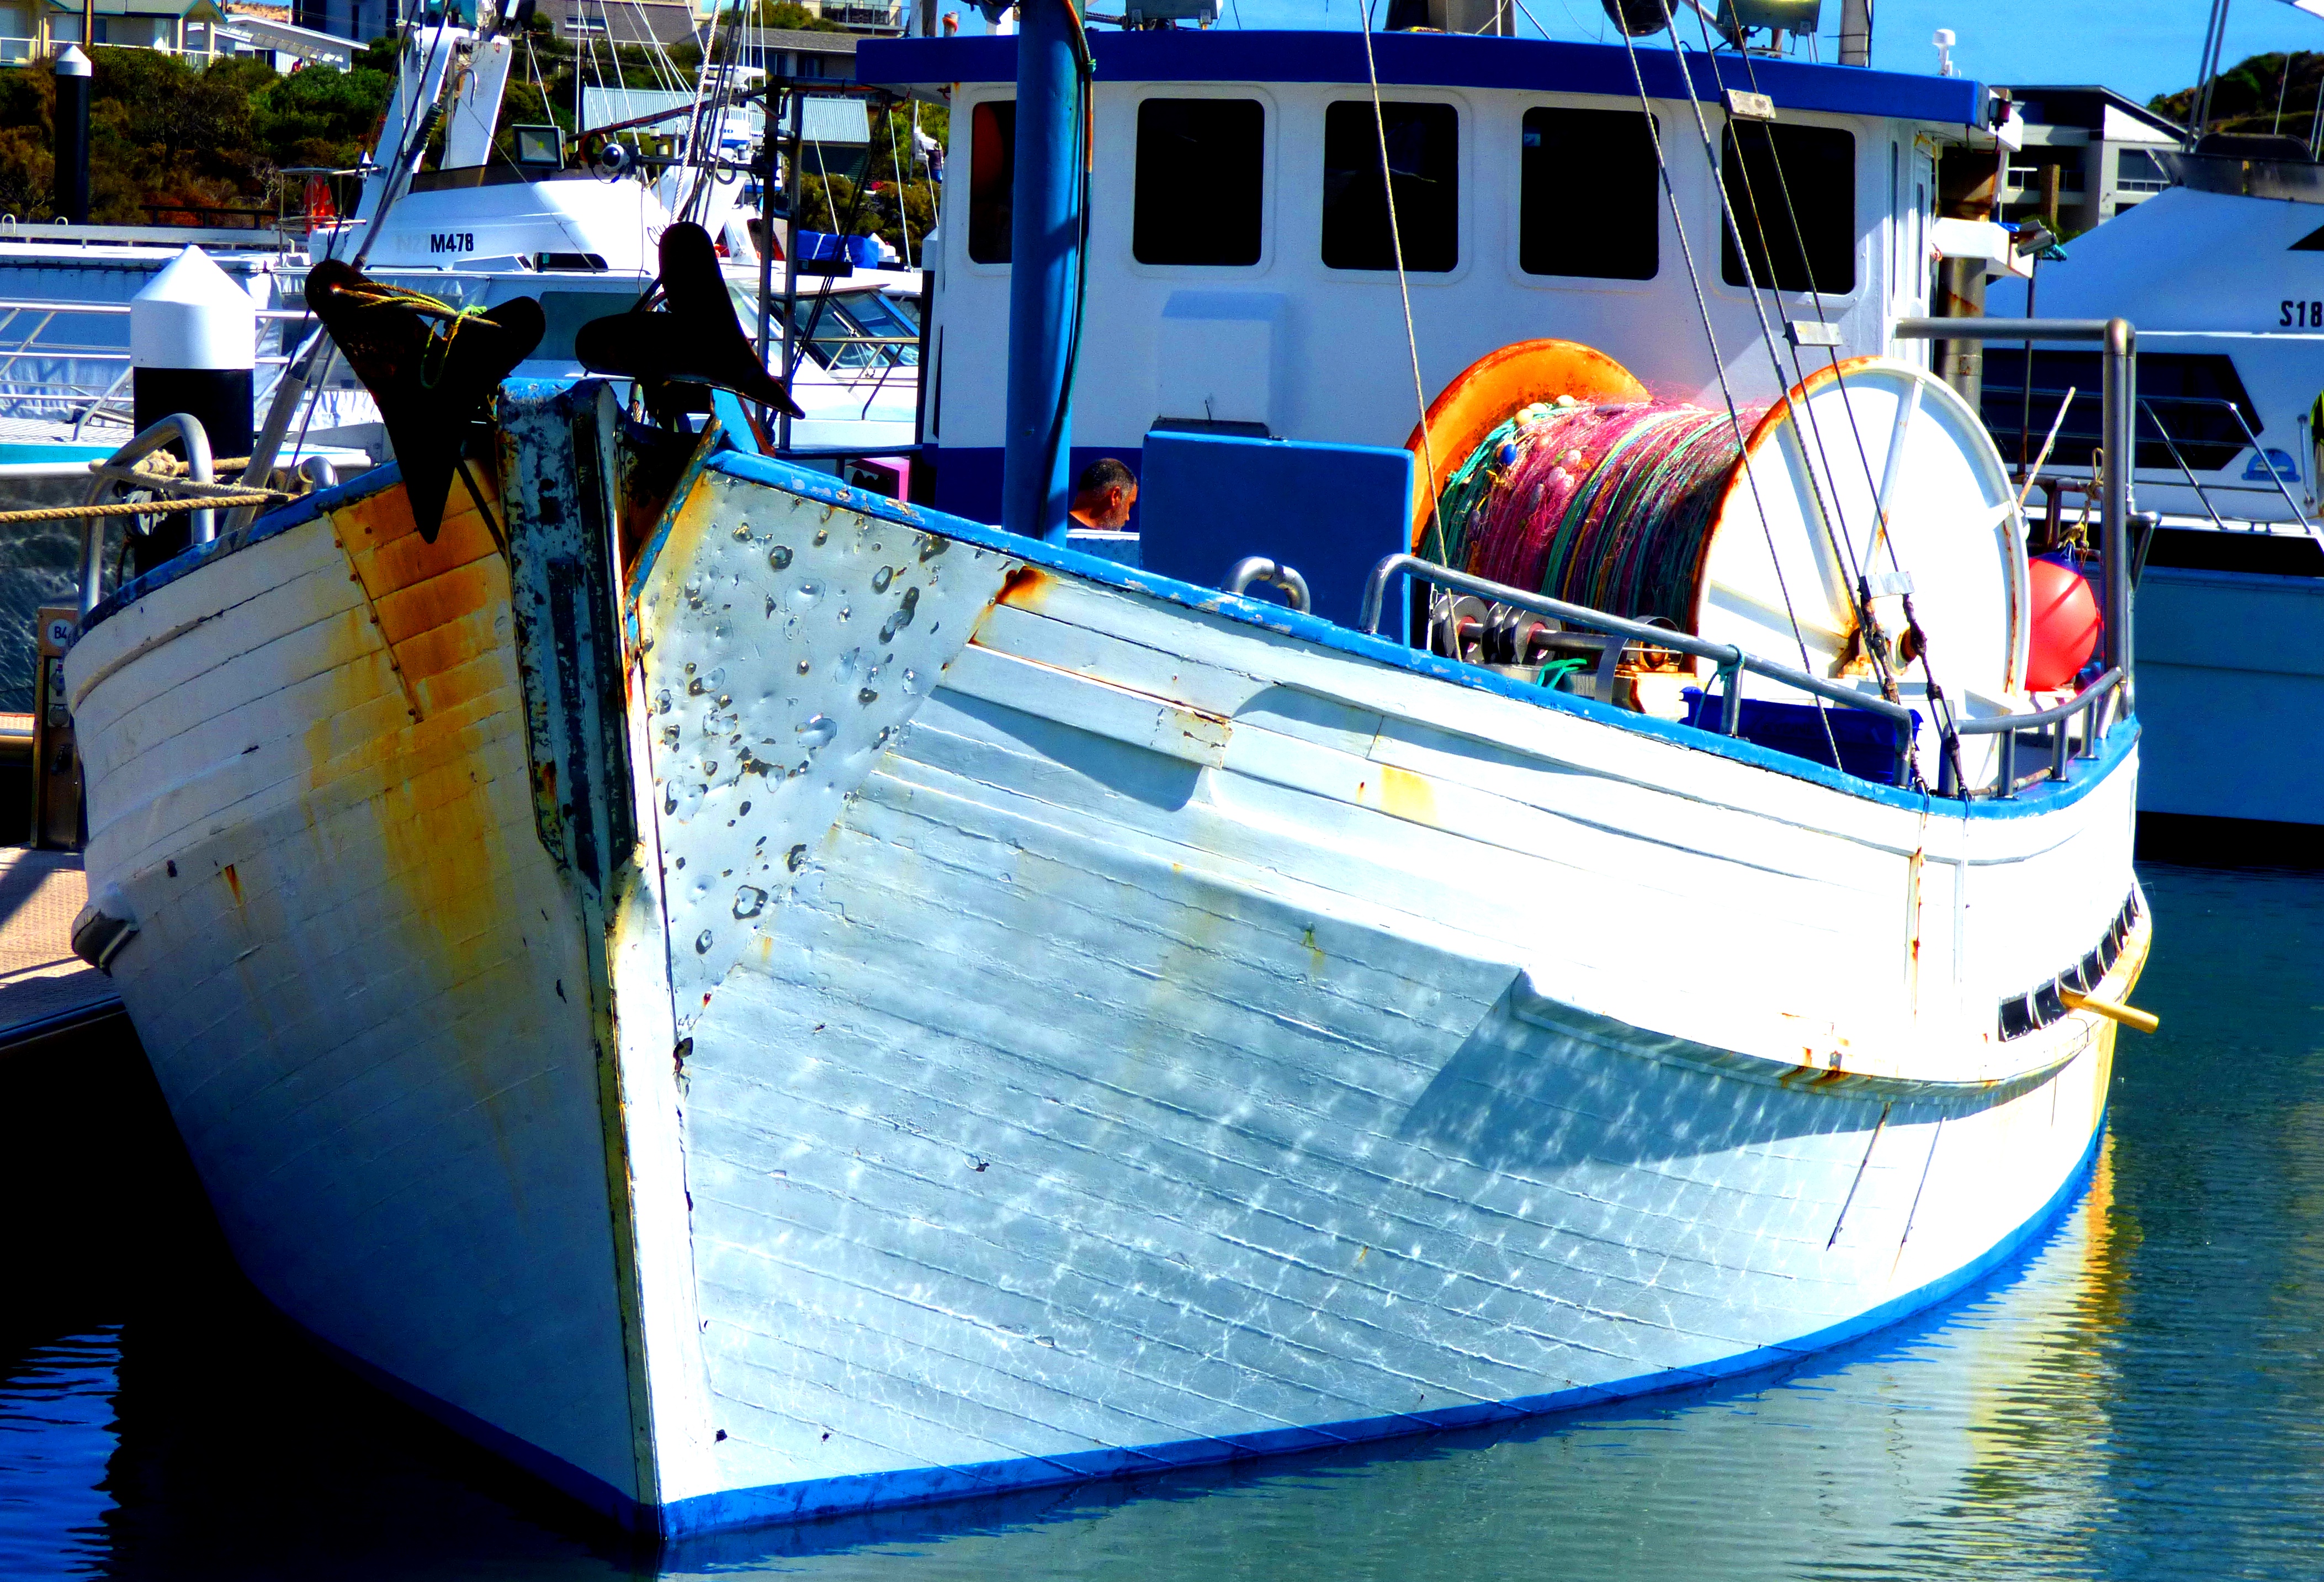
iphone, sea, boat, texture, ship, vehicle, yacht, holiday, blue, sailboat, robe, australia, colour, south, location, apartments, composition, adelaide, watercraft, shapes, dailyshoot, leshainesimages, fishing vessel, passenger ship